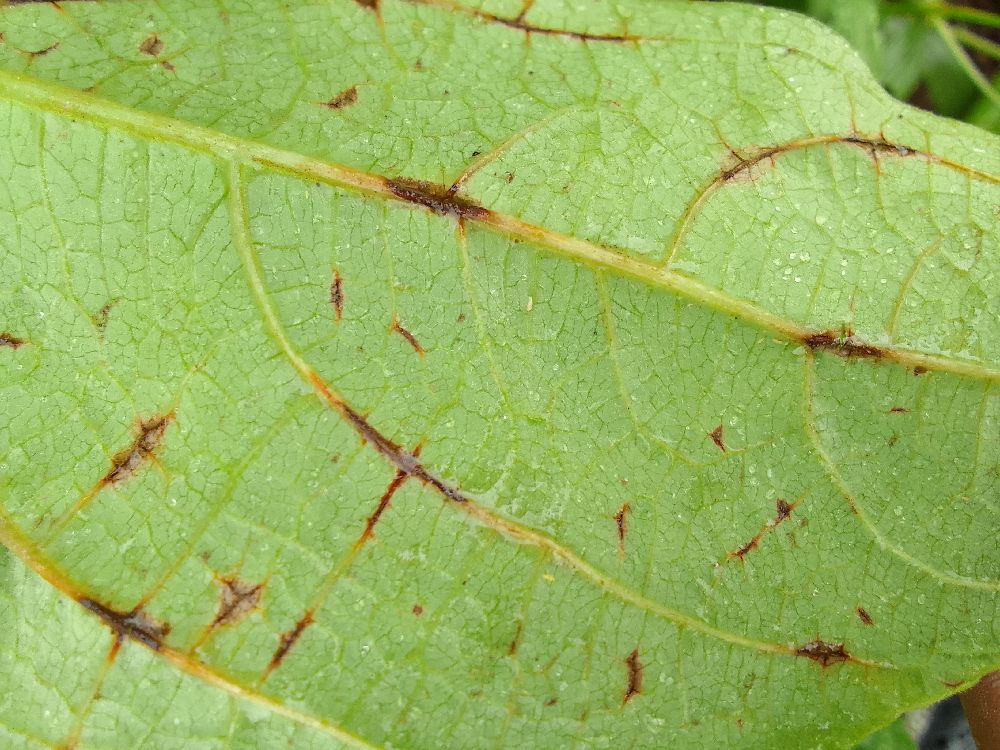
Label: anthracnose